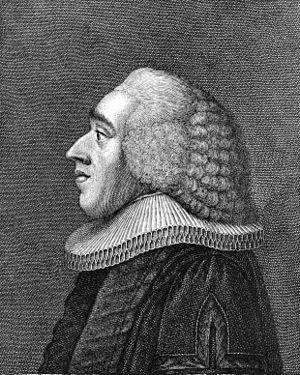
Christoph Christian Sturm est un théologien protestant, né à Augsbourg en 1740, mort en 1786 à Hambourg.